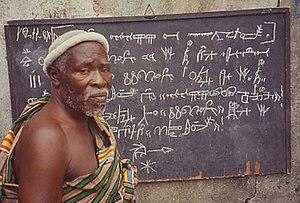
Ecriture Bété
Les Bétés sont un peuple vivant dans le centre-ouest de la Côte d'Ivoire, notamment dans les régions de Gagnoa, Ouaragahio, Soubré, Buyo, Issia, Saïoua, Daloa et de Guibéroua, dans ce qu'on appelle la « boucle du cacao ». Ils représentent environ 18 % de la population du pays, ce qui en fait démographiquement la deuxième du pays après les Baoulés.